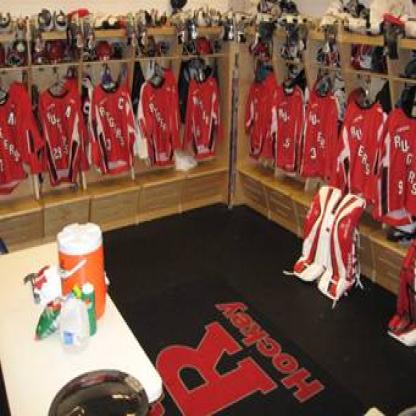
Scene: Indoor